Carlo Forlanini

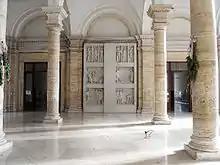
Carlo Forlanini Institute, Rome, Italy

The University of Pavia offered Forlanini a provisional teaching position instructing in special medical pathology in 1898, for which he returned to the city. He would ultimately decide to remain when, in 1900, he was offered a permanent professoral position at his alma mater. A handful of his students—Scipione Riva-Rocci, Umberto Carpi De Resmini, and Eugenio Morelli—followed Forlanini in this move.